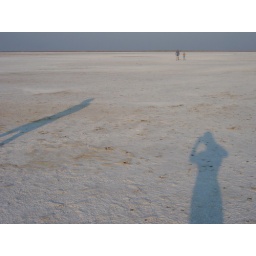
the water of the lake evaporates in the summer and the salt is left on the surface.